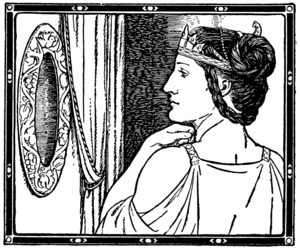
John Dickson Batten, né à Plymouth le 8 octobre 1860 et mort le 5 août 1932, est un peintre et illustrateur britannique. Il a été, avec son épouse Mary Batten, un membre actif de la Society of Painters in Tempera.